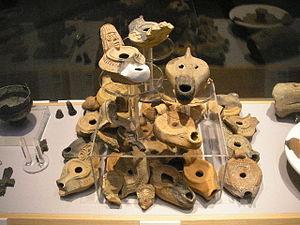
Le port d’Éleuthérios connu par la suite comme port de Théodose était pendant la période byzantine un port important de Constantinople situé à l’embouchure de la rivière Lykos sur la mer de Marmara. Toutefois, il s’est progressivement ensablé au cours des siècles, si bien qu’au XIIᵉ siècle, il avait déjà été pratiquement remplacé par de vastes jardins.